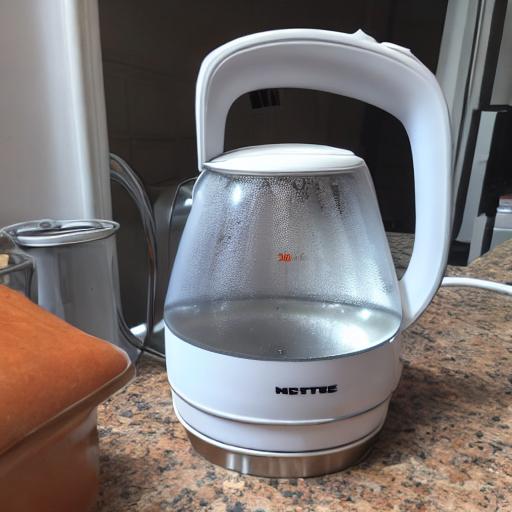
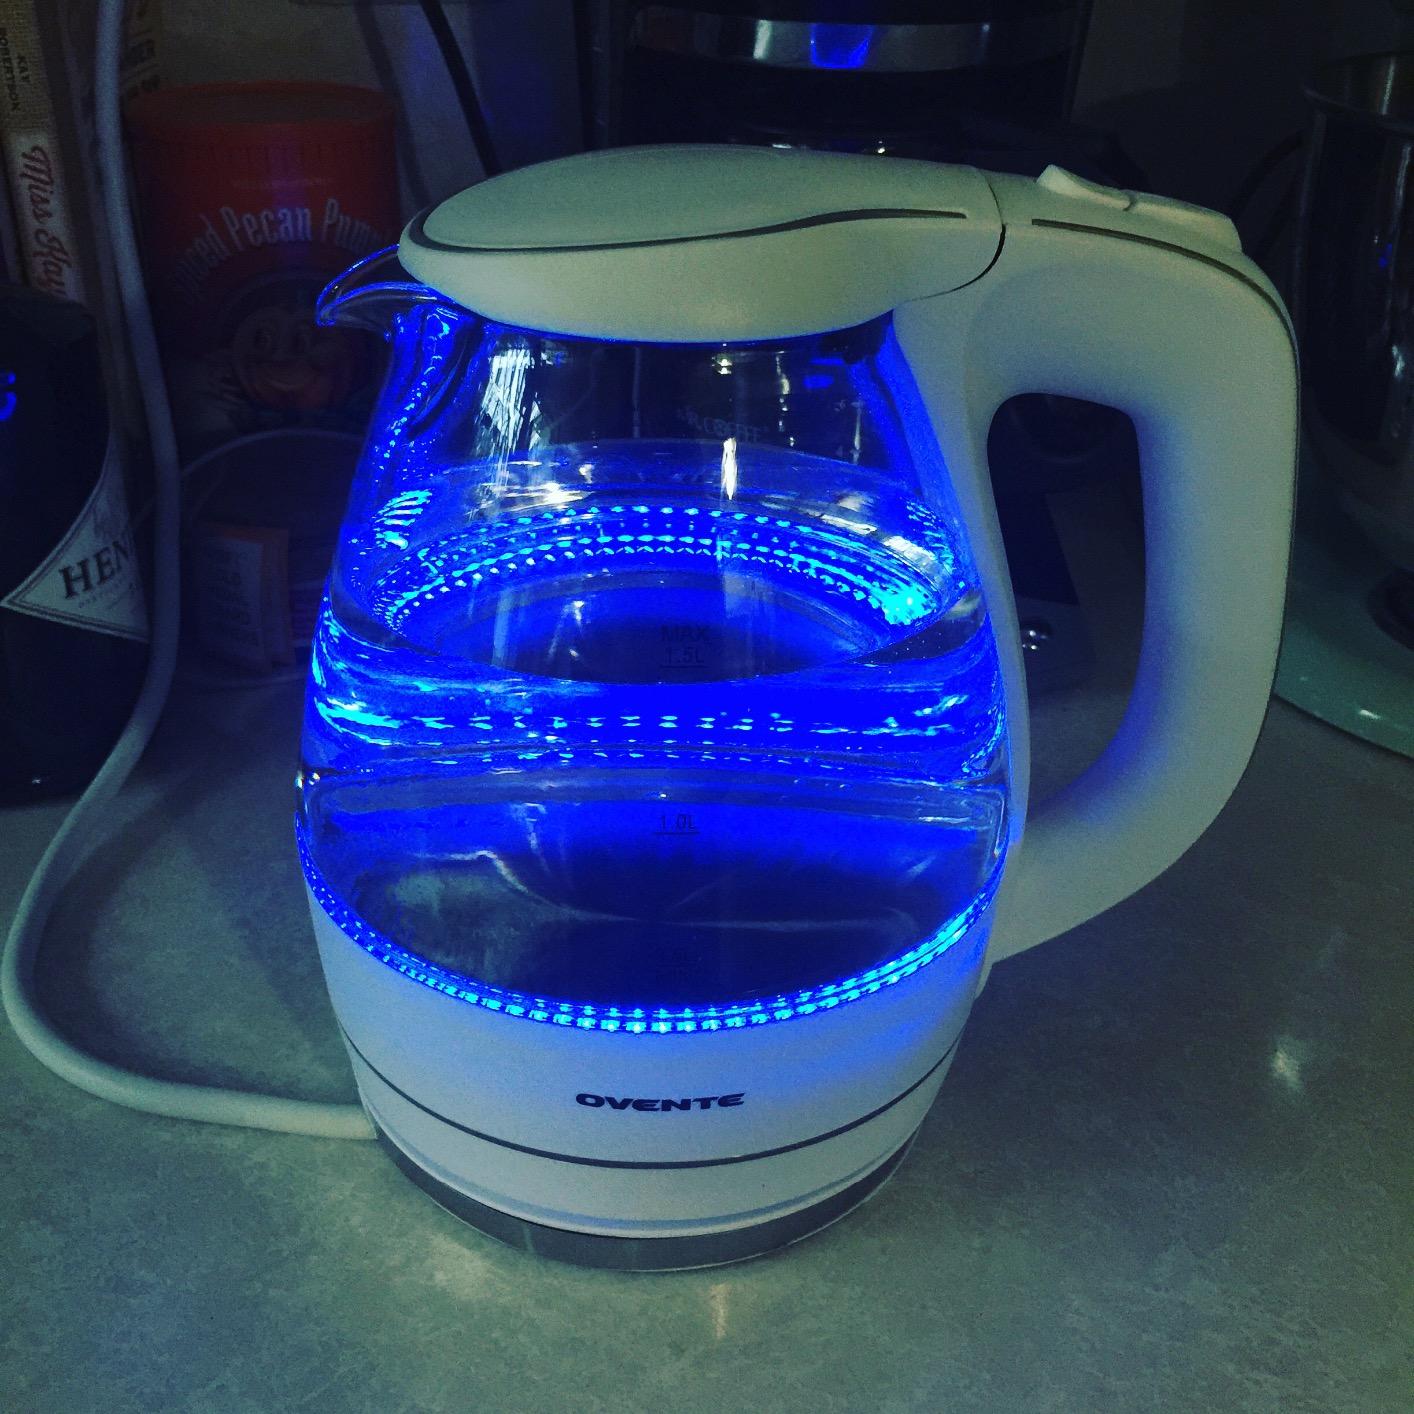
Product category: items_kettle
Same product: no